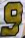
Number: 9